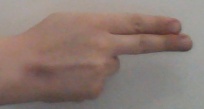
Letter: ain